Tank destroyer

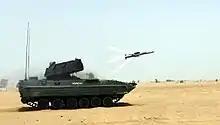
NAMICA, a contemporary Indian tank destroyer based on the BMP-2 chassis and equipped with the NAG anti-tank missiles.

Until 1942, the Romanian tank force was equipped exclusively with obsolete R-1, R-2 and R35 tanks. Having struggled against Soviet T-34 and KV-1 tanks on the Eastern Front, Romanian Army leadership sought to improve its anti-tank capabilities. The initial plan was the creation of a tank comparable to the T-34; instead, Romania went for a number of tank destroyers, since they were more suitable for its industry.